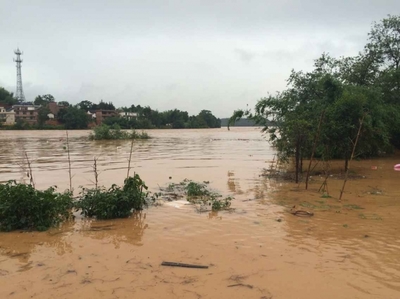
Weather: rain or strom